Walmer Castle

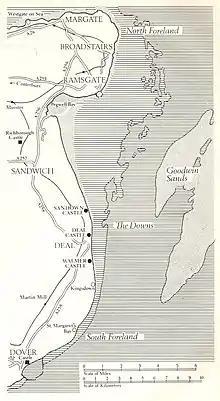
Map of Deal Walmer and Sandown Castles, "The three castles which keep the Downs"

In 1533, Henry broke with Pope Paul III in order to annul the long-standing marriage to his wife, Catherine of Aragon and remarry. Catherine was the aunt of Charles V, Holy Roman Emperor, and he took the annulment as a personal insult. This resulted in France and the Empire declaring an alliance against Henry in 1538, and the Pope encouraging the two countries to attack England. An invasion of England appeared certain. In response, Henry issued an order, called a "device", in 1539, giving instructions for the "defence of the realm in time of invasion" and the construction of forts along the English coastline.